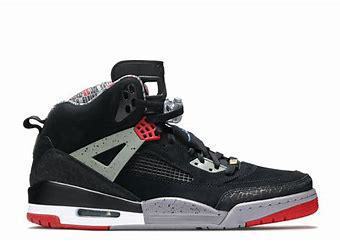
Brand: Jordan
Model: Spizike